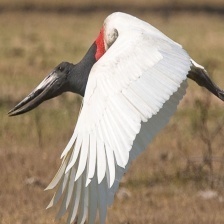
Species: JABIRU
Scientific name: JABIRU MYCTERIA
ImageNet parent category: white_stork